Tuxedo Park School

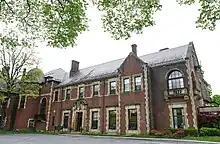
A photo of the front of Tuxedo Park School

Founded in 1900 for the purpose of educating children living in Tuxedo Park (having been founded in 1886 by Pierre Lorillard), the institution grew from a staff of two with 38 pupils from the outset to a current 125 students, sporting an average student-to-teacher ratio of 5:1.